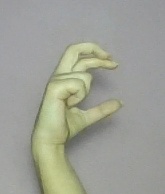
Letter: thal